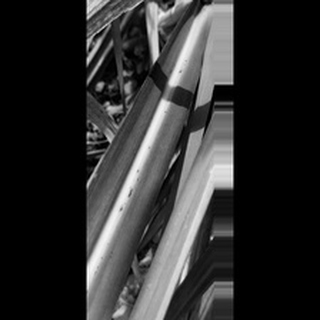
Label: sugarcane_rust